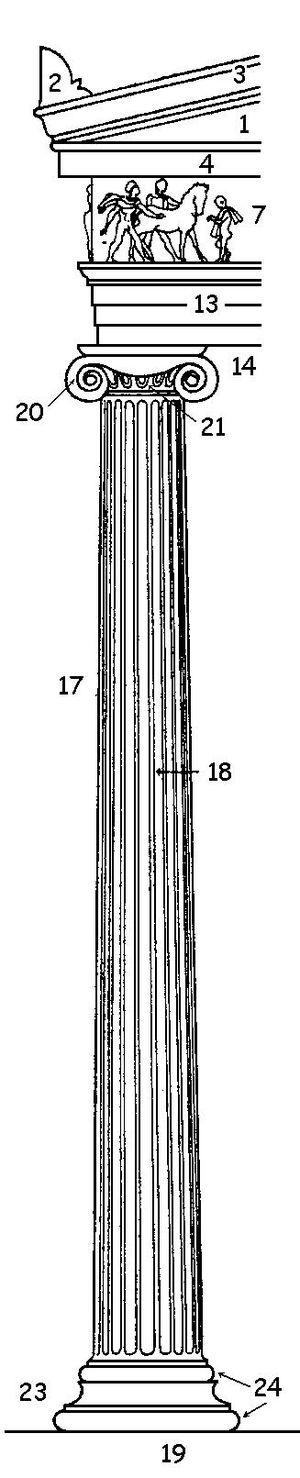
Éléments architecturaux de l'ordre ionique
Ce lexique reprend les termes repris dans la construction.
L’ordre ionique se caractérise notamment par son chapiteau à volutes, par son fût orné de 24 cannelures et par sa base moulurée.